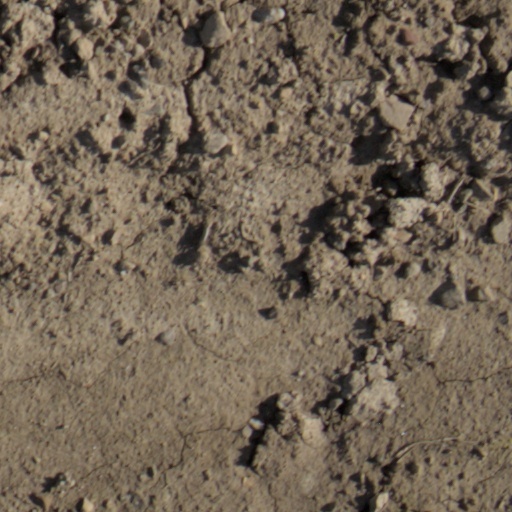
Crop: wheat